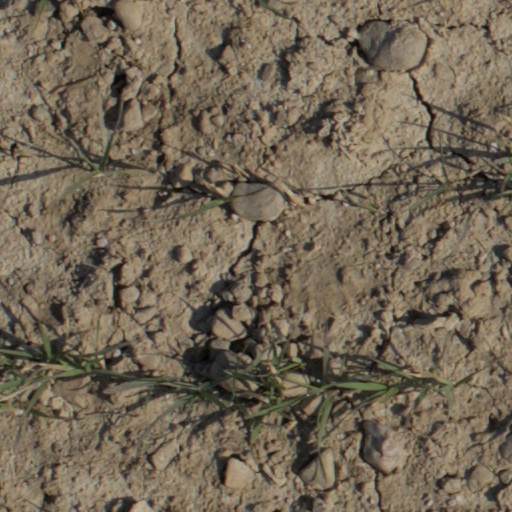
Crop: wheat